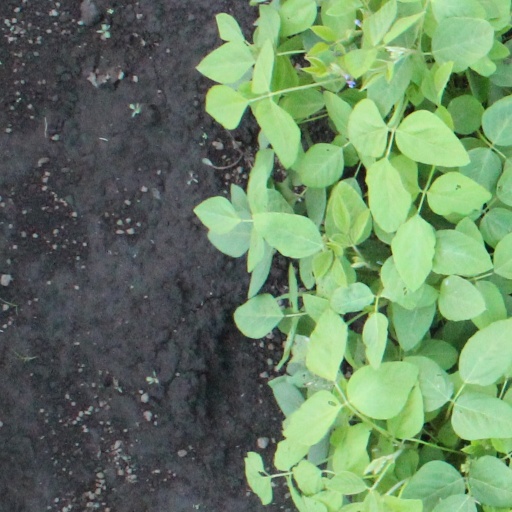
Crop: soybean